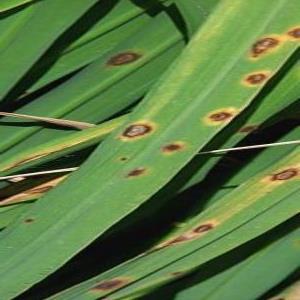
Disease: Brownspot